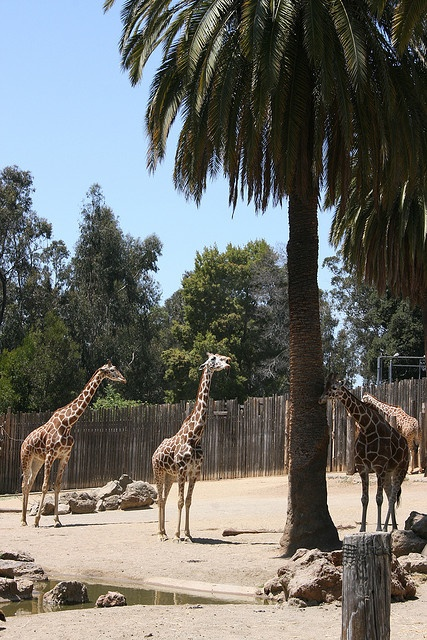
Three giraffes gather under a palm tree in an enclosure.
A lot of animals that are by a tree.
Three Giraffes are standing under a pine tree.
Three giraffes near a palm tree in an enclosure.
A group of giraffes gather under a palm tree.